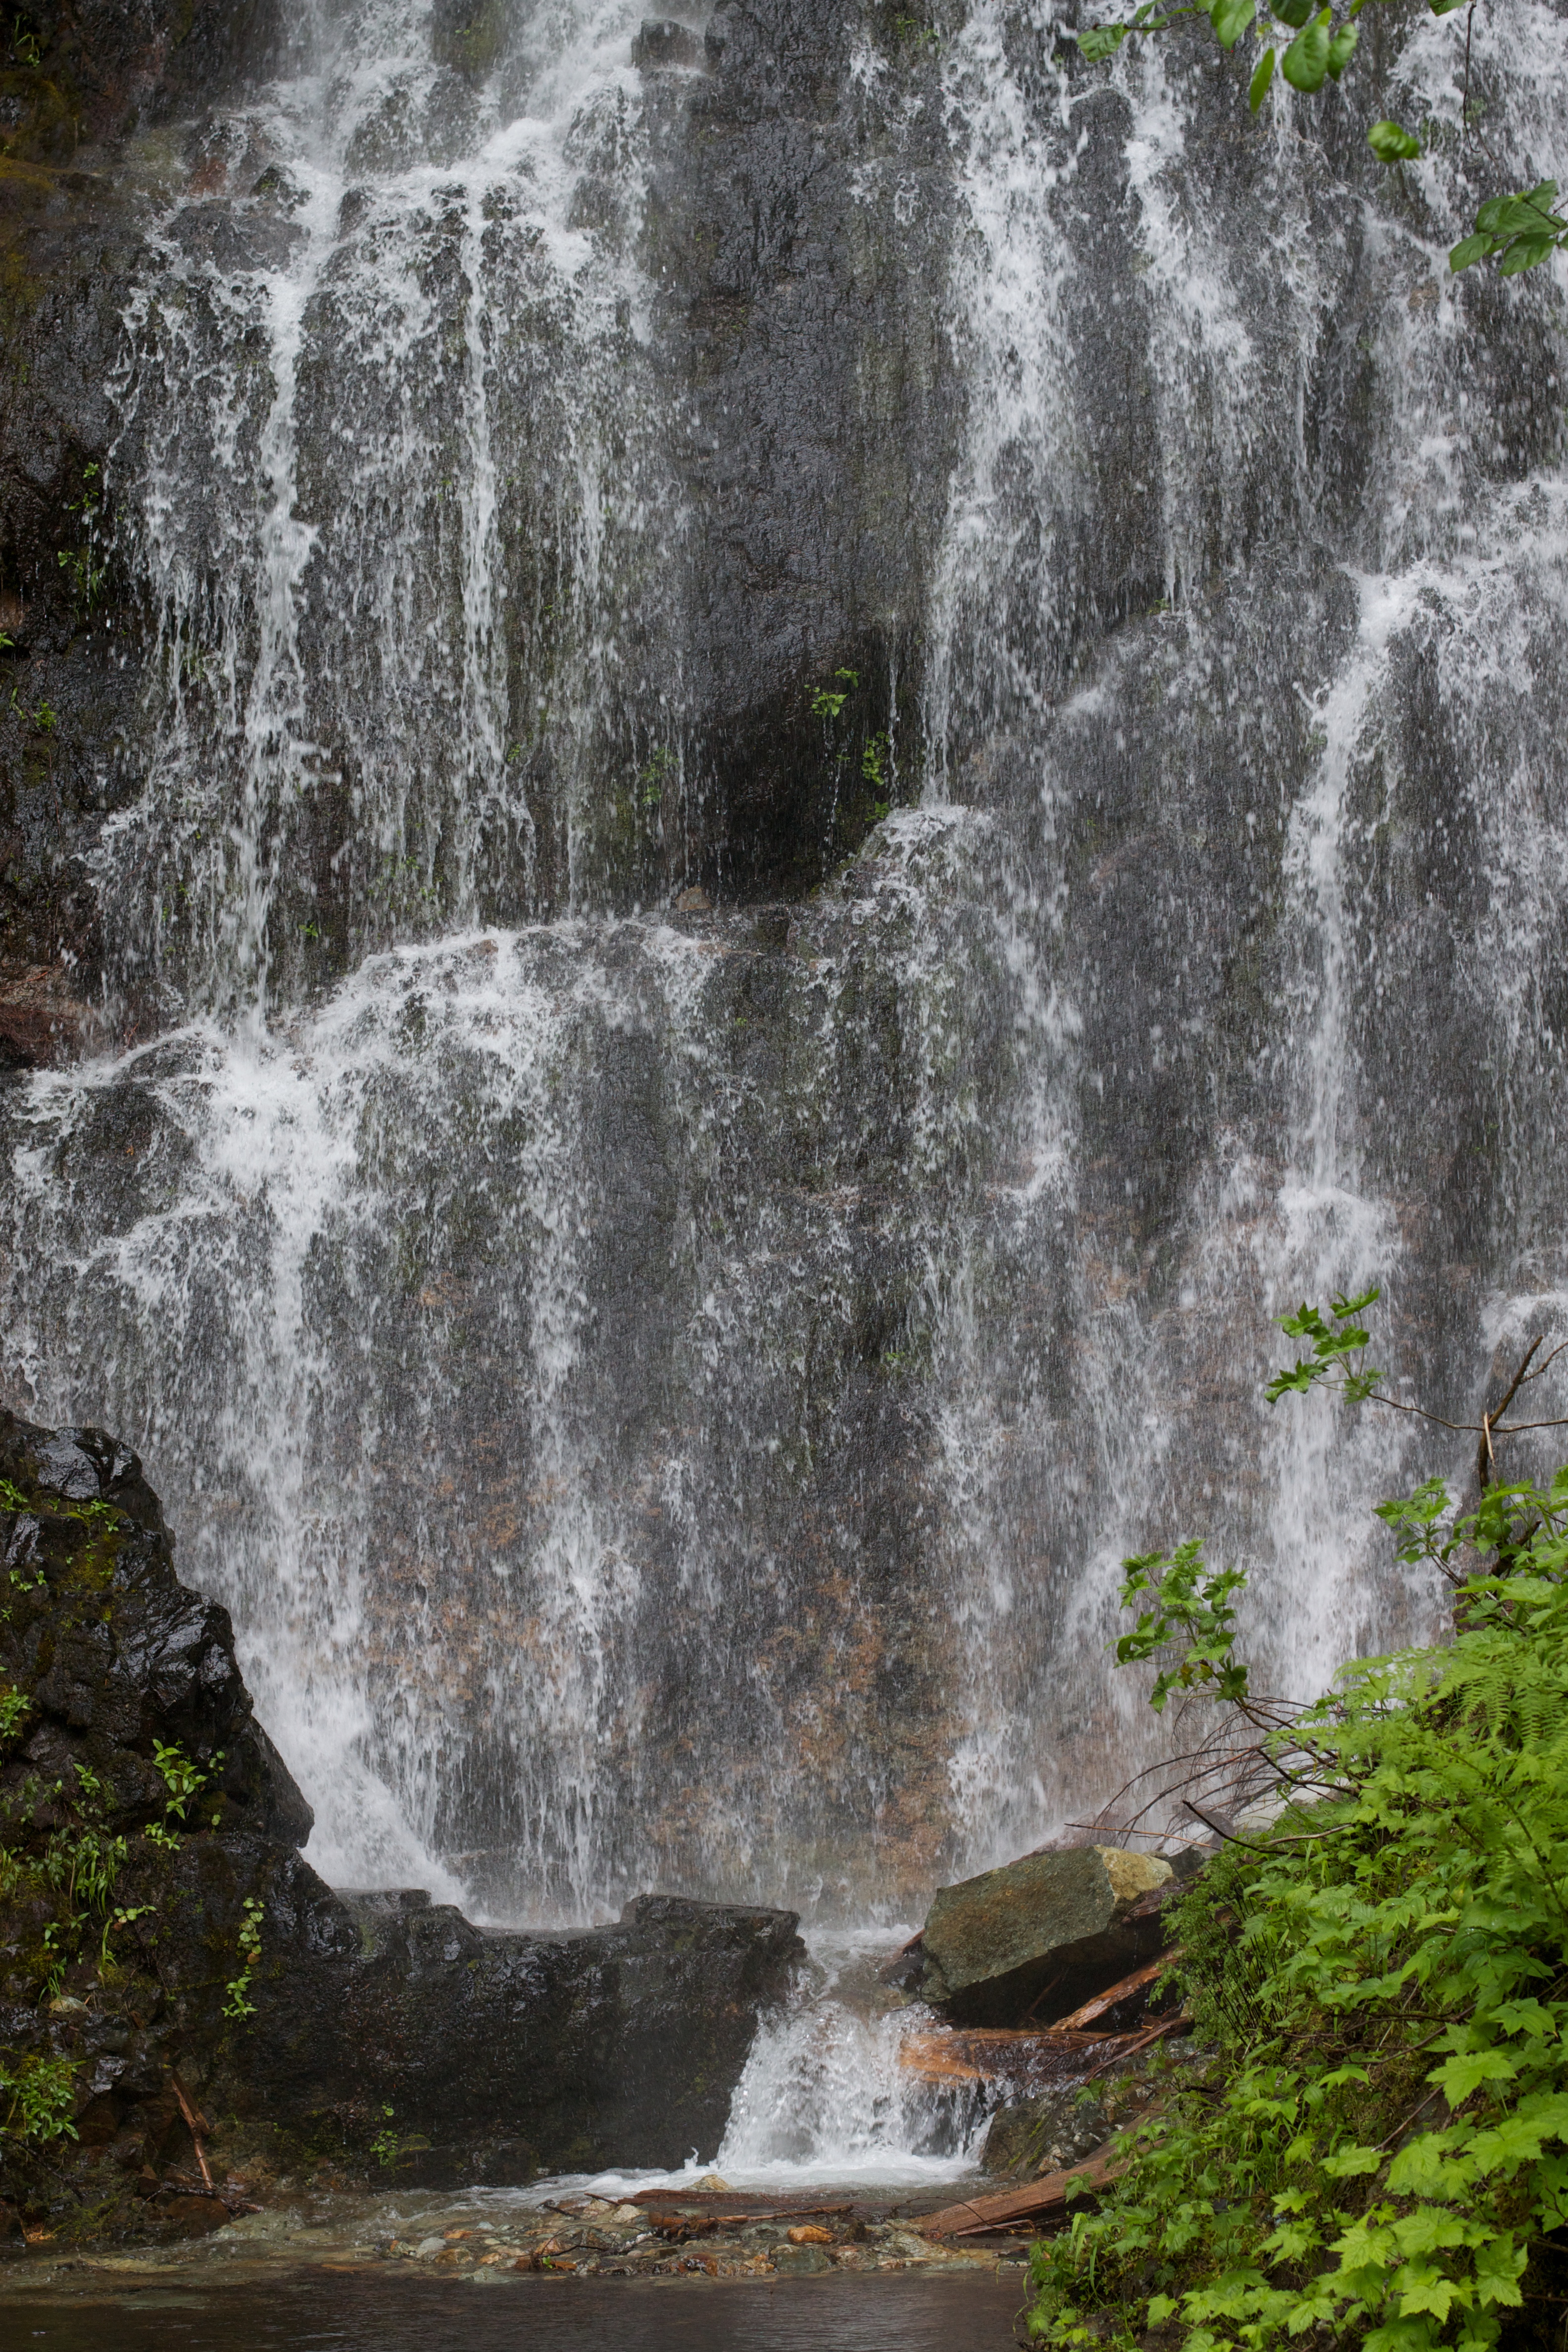
water, waterfall, stream, body of water, washington, wasserfall, odyssey, water feature, watercourse